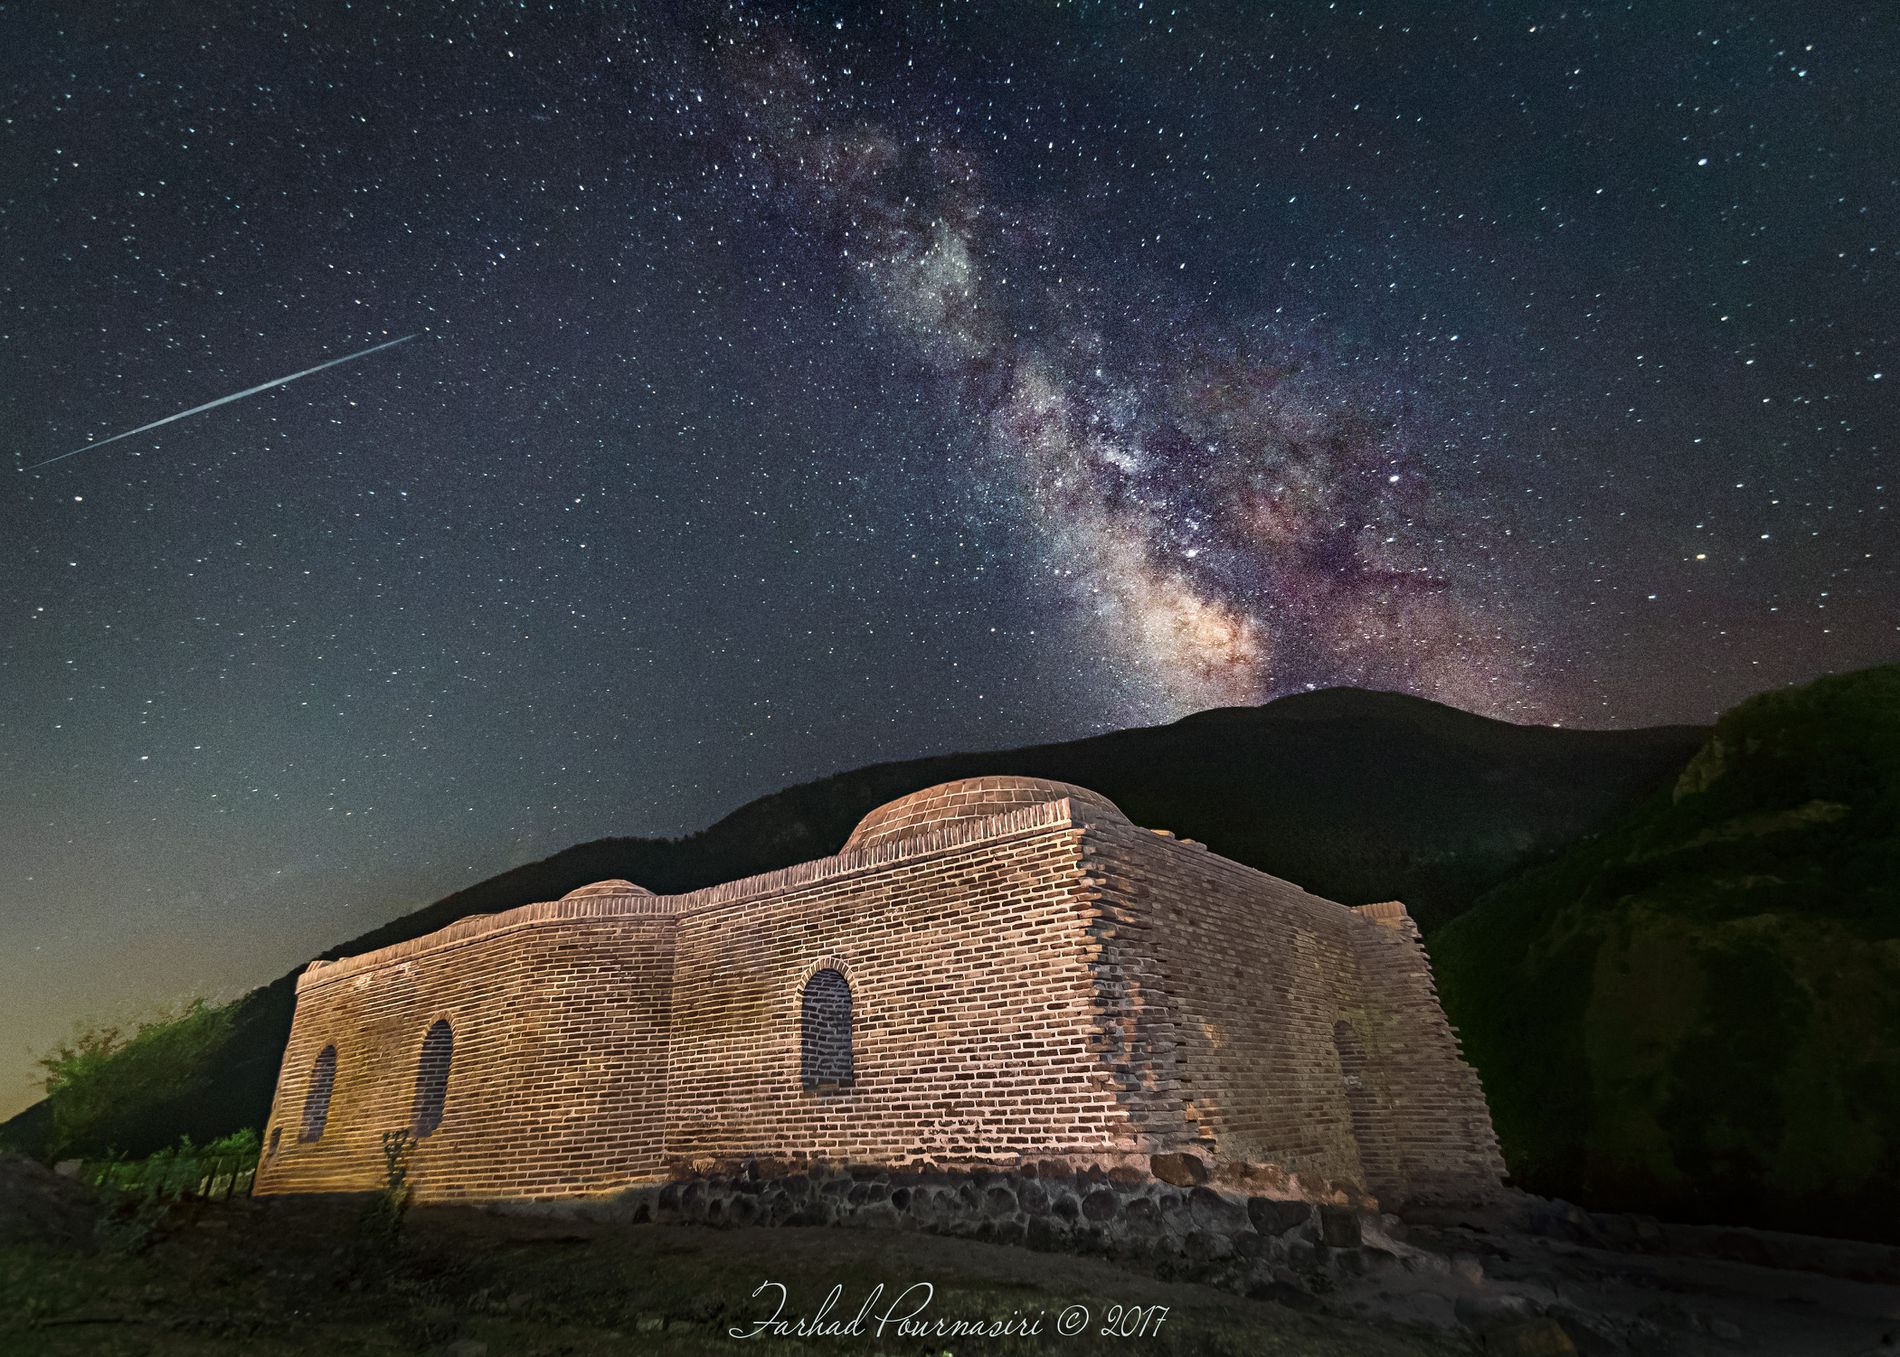
A Sky Full of Stars
A photograph of a scenery under the starry sky, showing a nebula, a shooting star and a sky full of stars. beneath the sky is a mountain range and an old building. There is lso an watermark at the bottom.
A wide shot taken at a low camera angle showing the starry sky with all its glory. The sky is full of glittering stars. The scene is breathtaking with the nebula being so visible. The atmosphere is glamorous and spectacular.
Labels: Nature, Night, Outdoors, Architecture, Building, Bunker, Scenery, Castle, Fortress, Rock, Astronomy, Nebula, Outer Space, Sky, Shelter, Wall, Starry Sky, Landscape, Milky Way, Field, Grassland, Brick, Flare, Light, Grass, Plant, Mountain Range, Shooting star, Watermark
Camera: Canon Canon EOS 70D
Lens: 11-20mm, Tokina AT-X 116 AF Pro DX 11-16mm f/2.8
Aperture: F2.8
Exposure: 15 sec
ISO: 2000
Focal length: 11.0 mm